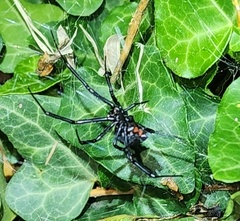
Species: Lactrodectus_hesperus